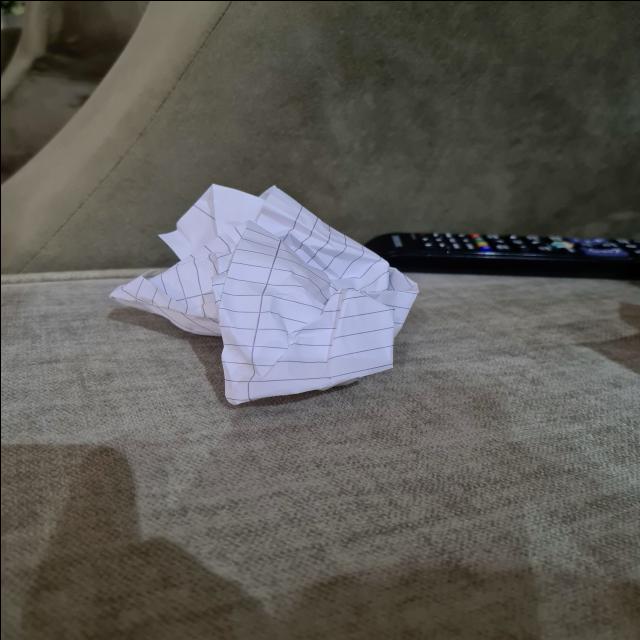
Label: tissues